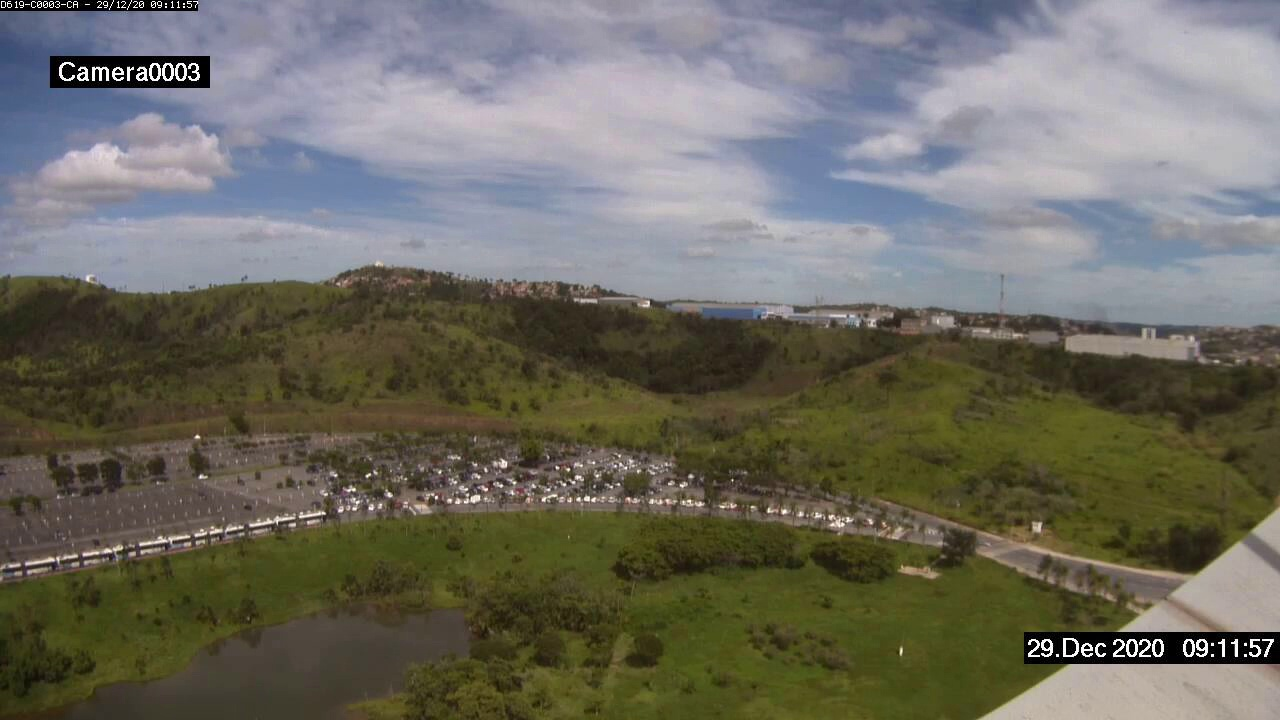
Fire: no
Smoke: yes